Amácio Mazzaropi

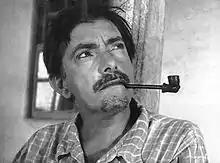
Mazzaropi, in a scene of "Tristeza do Jeca" (1961)

Amácio Mazzaropi (April9, 1912June13, 1981) was a Brazilian actor and filmmaker.